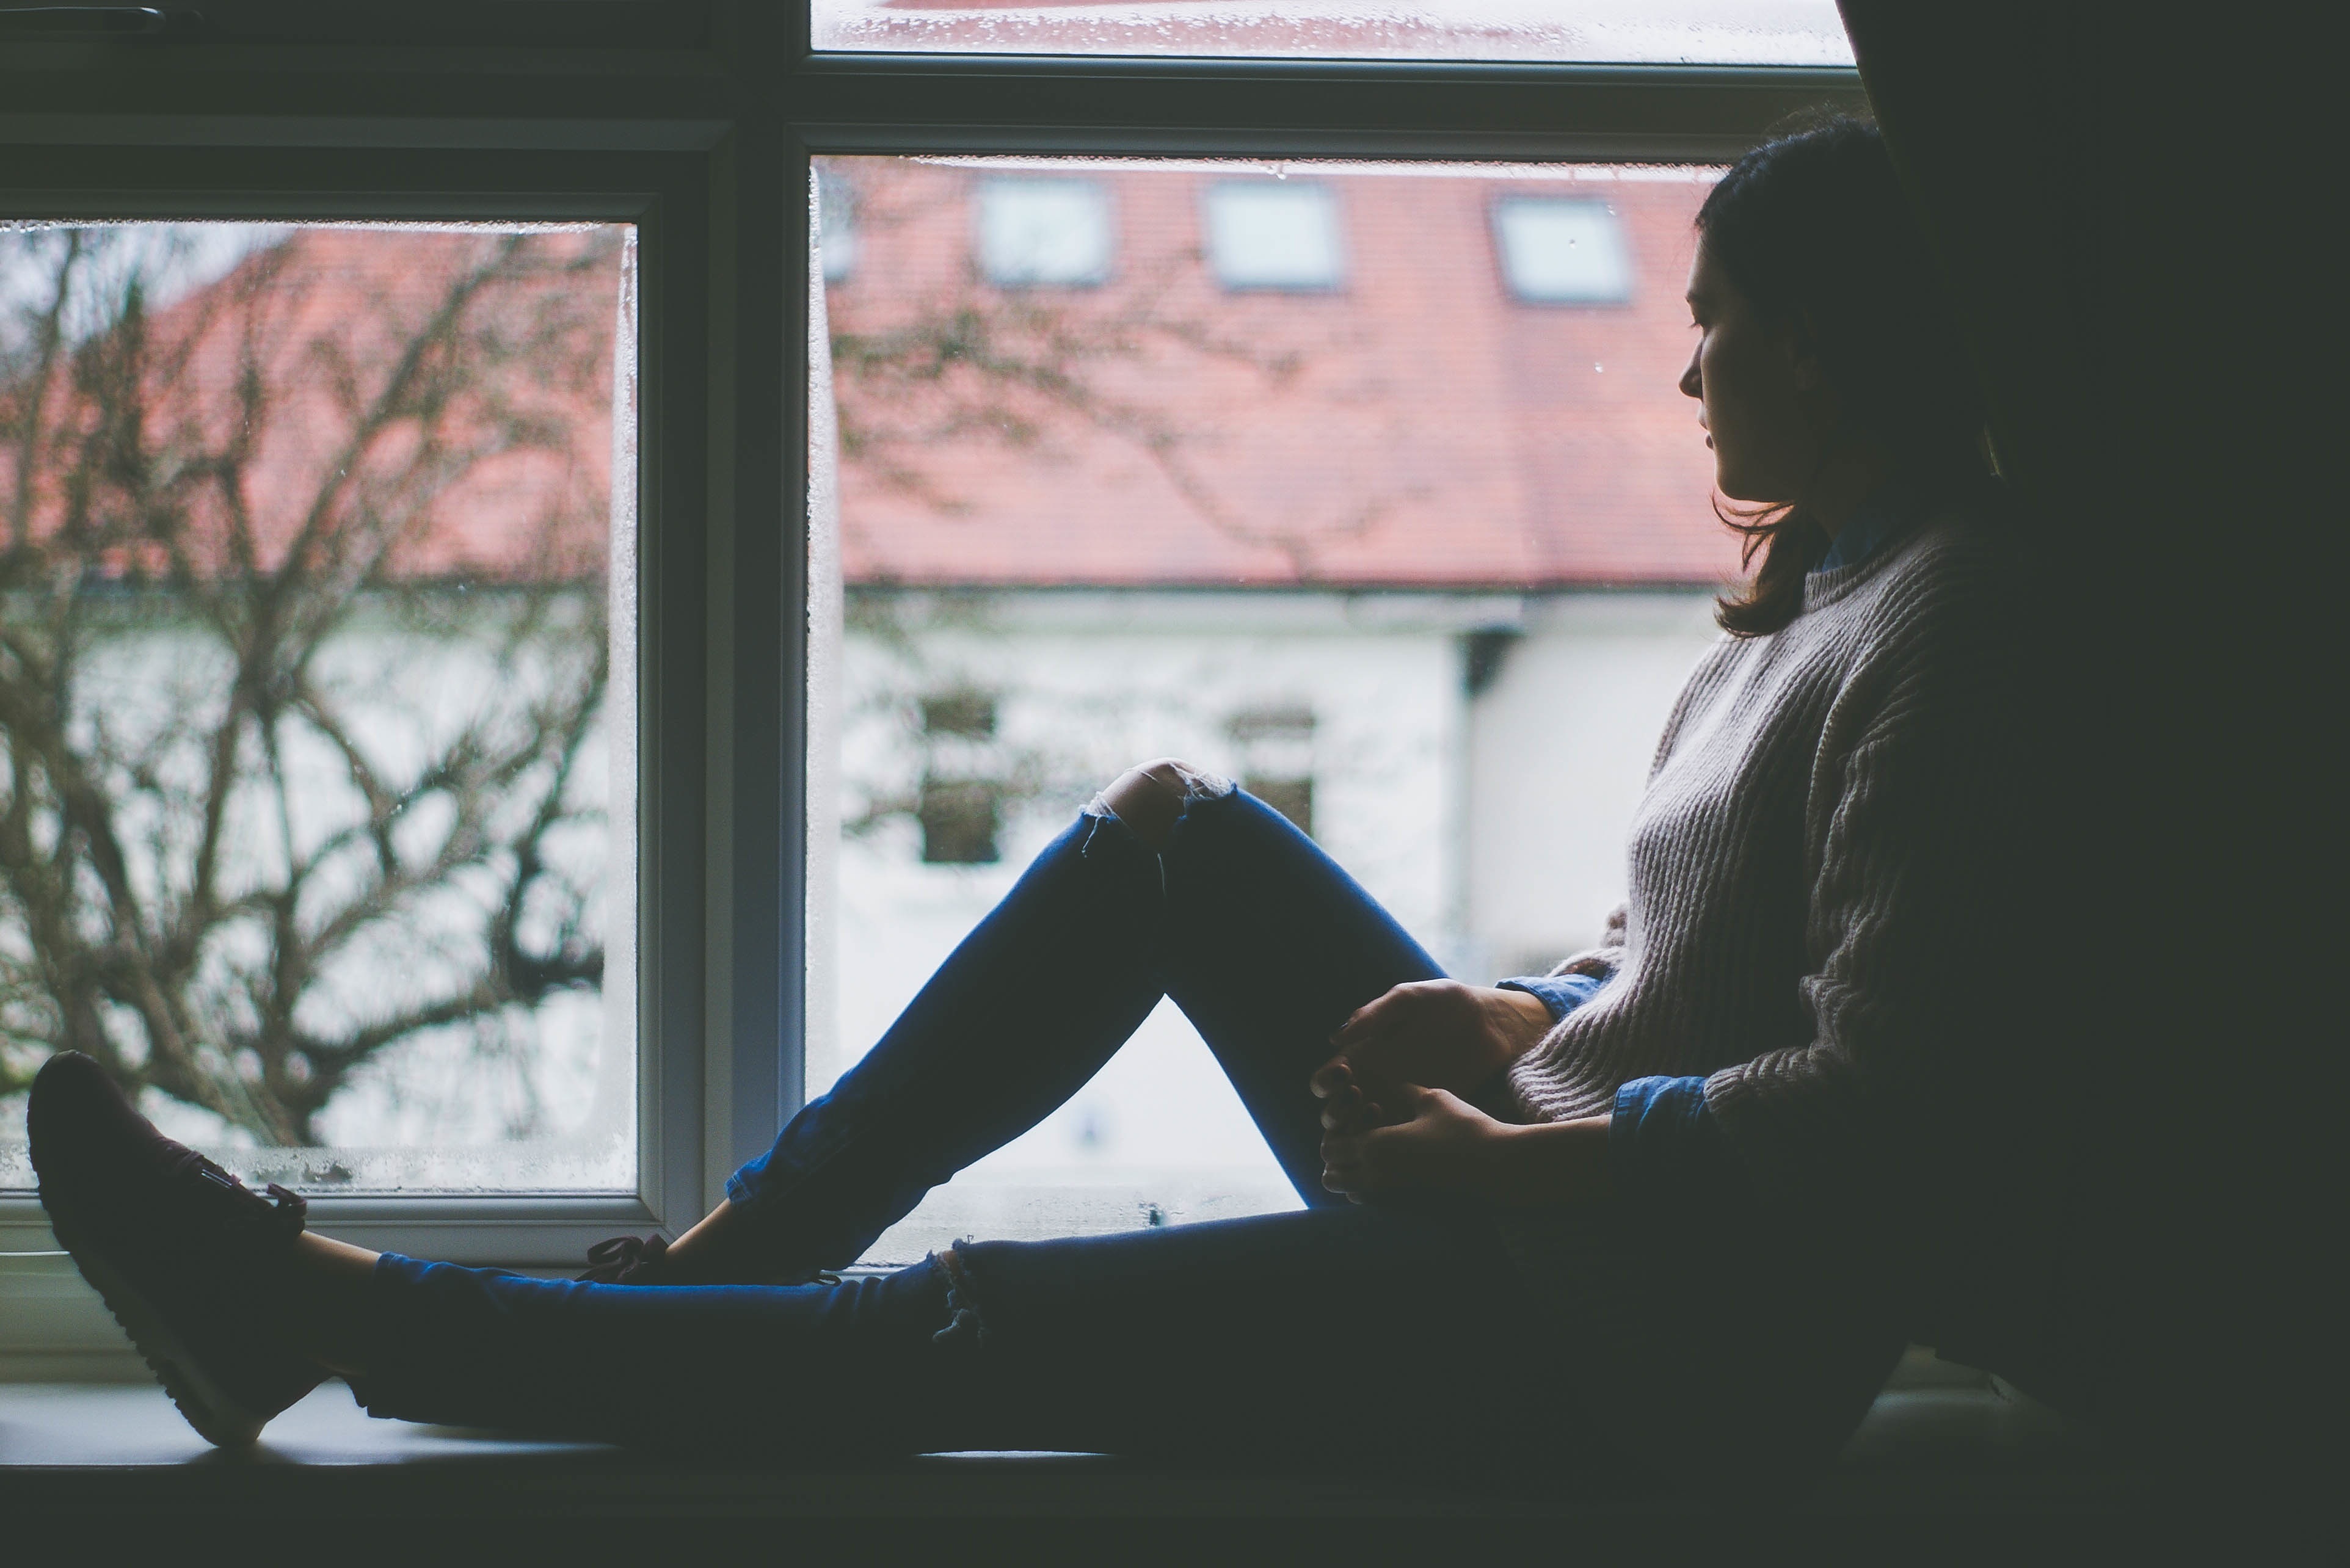
girl, woman, white, photography, female, model, spring, relax, color, sitting, fashion, blue, black, indoors, photograph, beauty, image, depression, photo shoot, thinking woman, window view, human positions